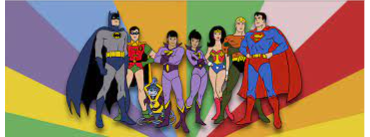
Portrait style: Cartoon Portrait